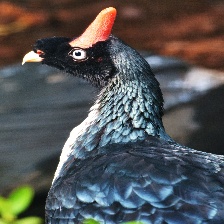
Species: HORNED GUAN
Scientific name: OREOPHASIS DERBIANUS